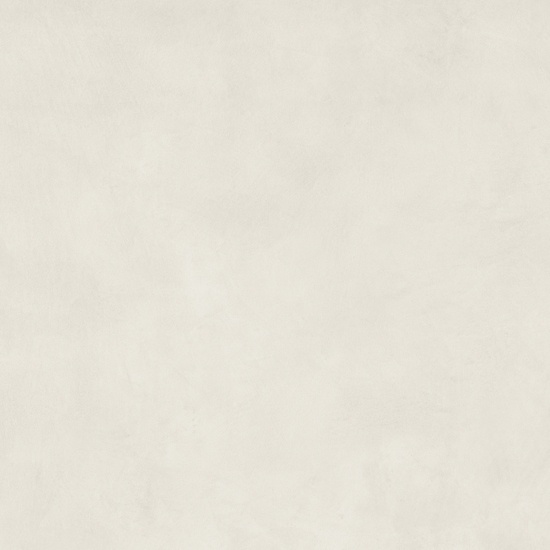
Kronos Materia gesso 120x120 ma010 9mm mat rett. R10
Brand: Bad & Design Shop
Category: Hardware > Building Consumables > Wall Patching Compounds & Plaster > Gypsum Plaster